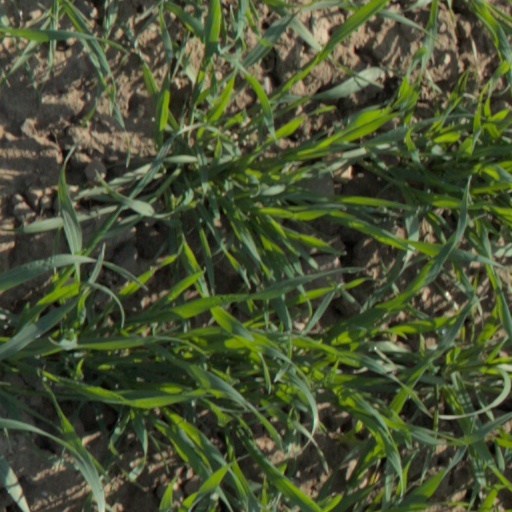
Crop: wheat